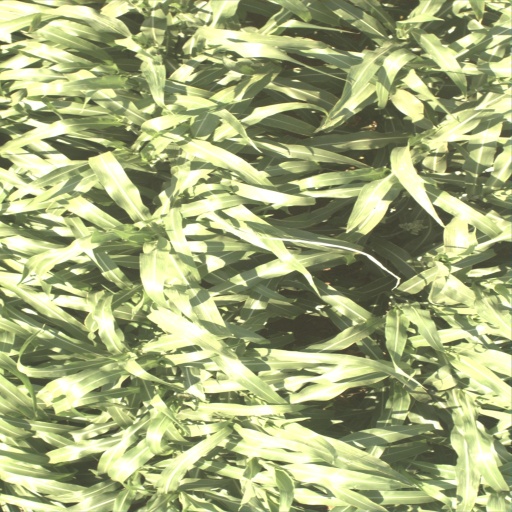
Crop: sorghum